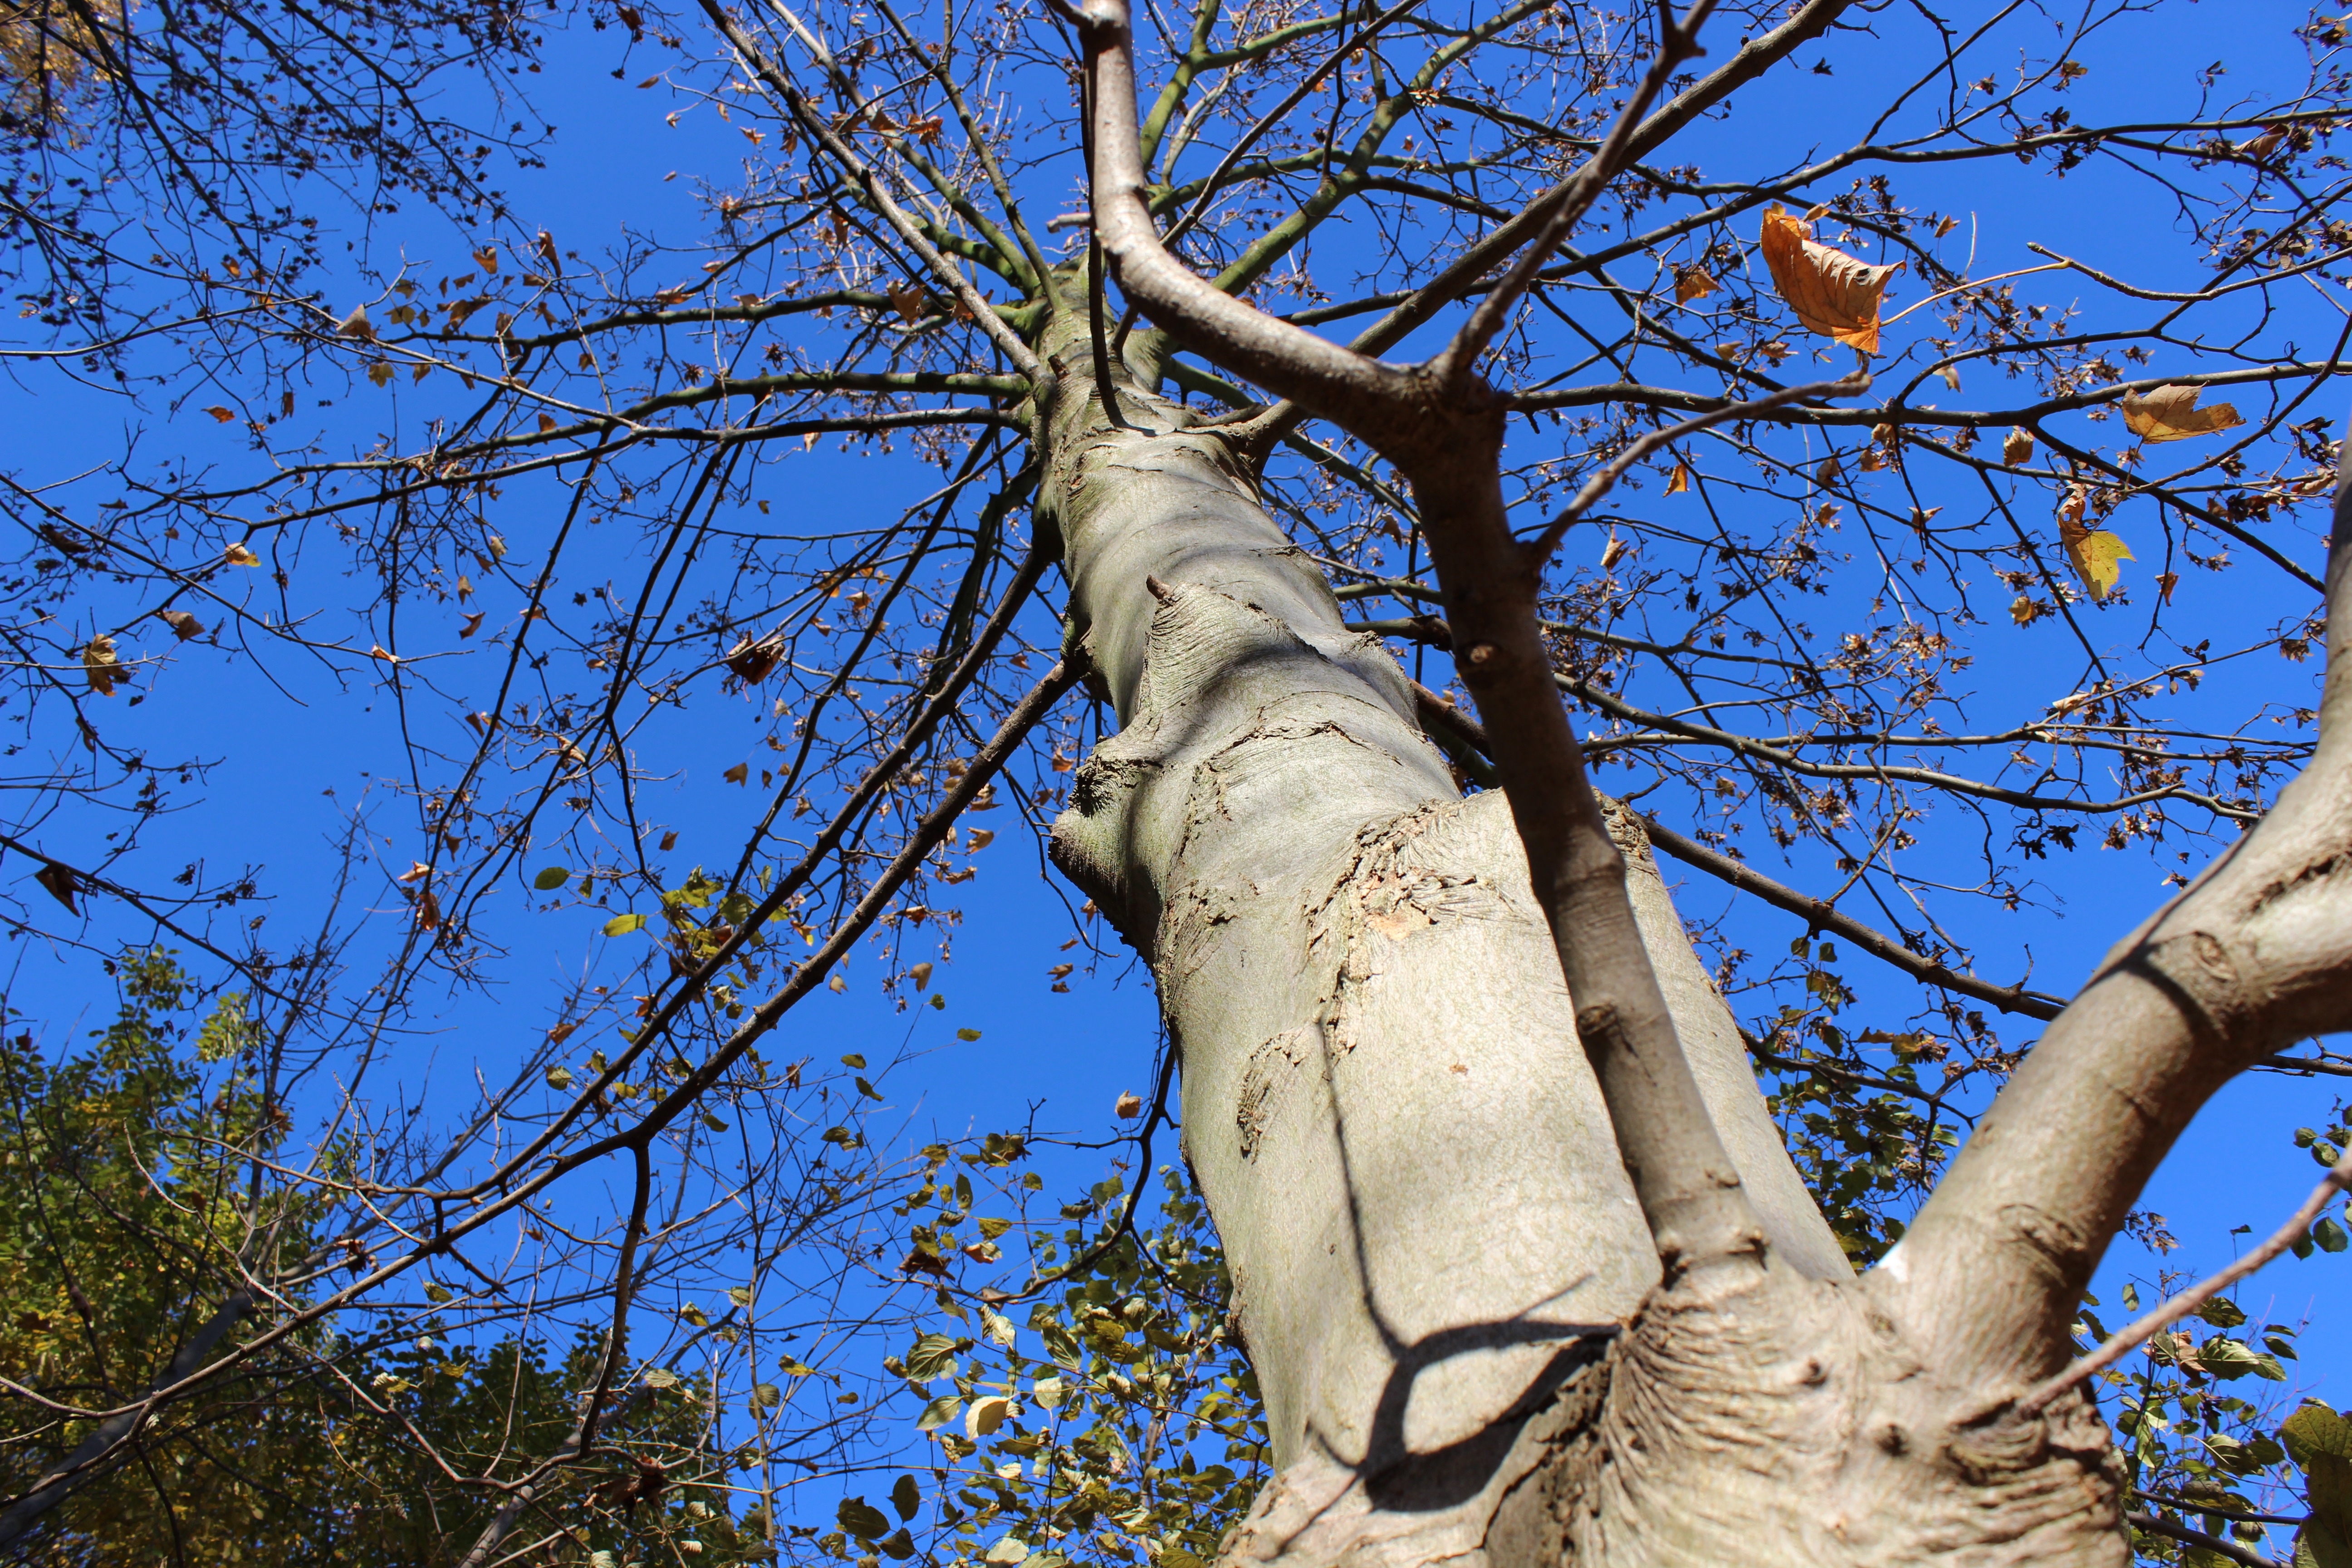
tree, forest, branch, plant, sky, leaf, flower, trunk, monument, statue, spring, autumn, blue sky, sculpture, art, mood, tree in the fall, woody plant, empty tree